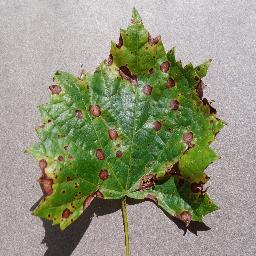
Label: Grape___Black_rot